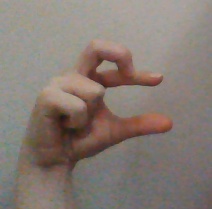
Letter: thal